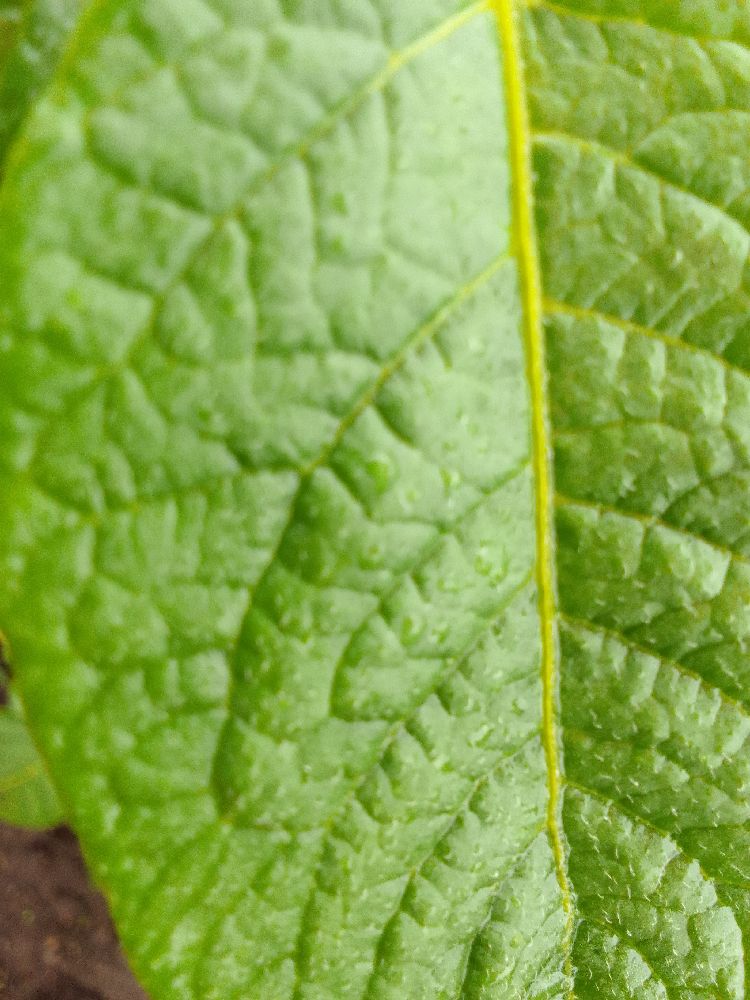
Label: Healthy